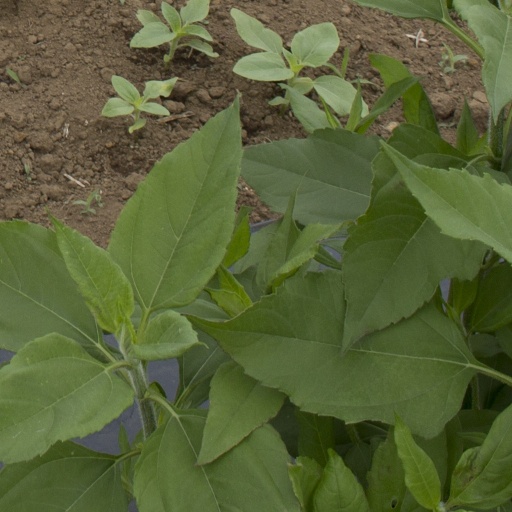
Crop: Jerusalem artichoke